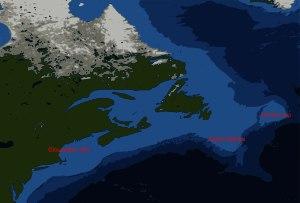
Le F/V Andrea Gail était un bateau de pêche à l'espadon de 22 mètres et 93 tonnes construit en 1978 par la Eastern Marina Inc. à Panama City, en Floride. Son premier nom de baptême fut Miss Penny.